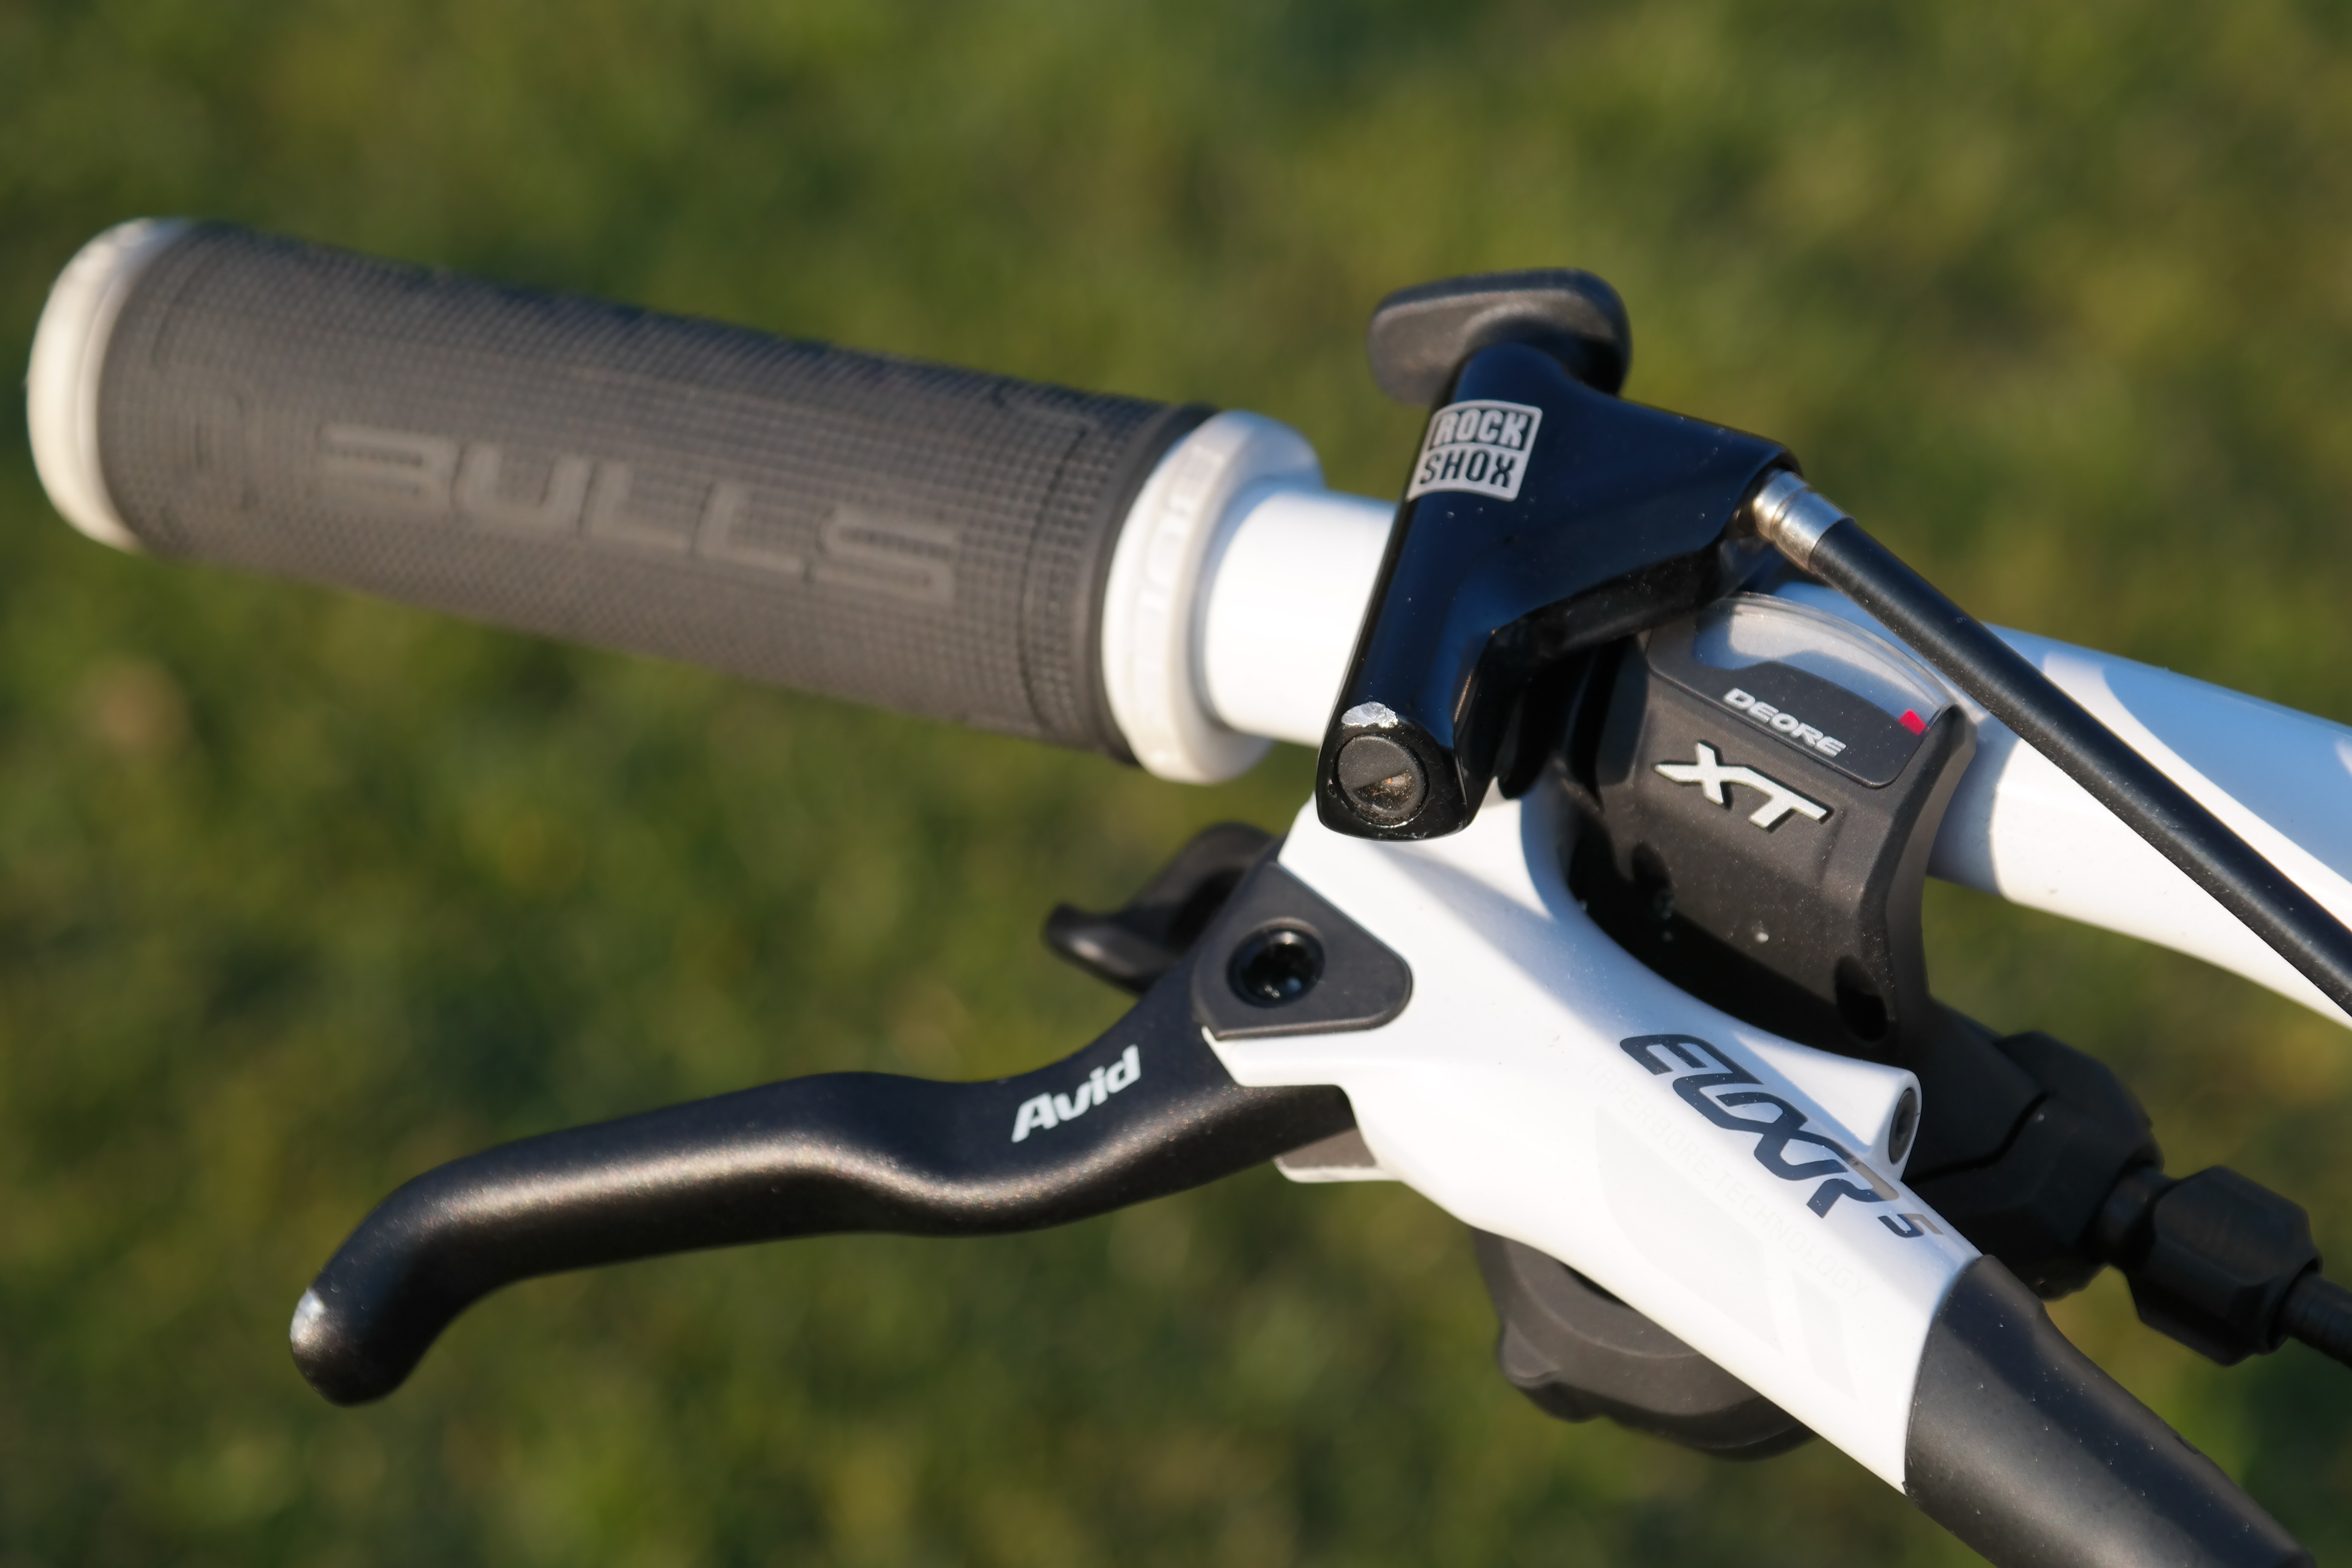
wheel, bicycle, bike, vehicle, handle, sports equipment, mountain bike, cycling, handlebars, freeride, rubber, component, bicycle frame, bicycle handlebar, bicycle part, grab bar, gear lever, rubber lining, lockout, fork lockout, lockout feature, lockoutschalter, lockout switch, lock out, remote lockout, avid elixir 5 brake levers, avid elixir 5, mountain bike component